House of Dolgorukov

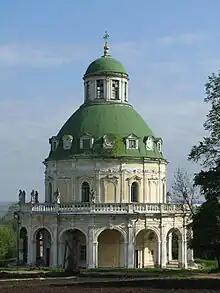
A church in the Dolgorukov family manor of Podmoklovo, 1714–22.

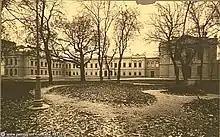
Vyazemskiy-Dolgorukiy estate (Znamenskiy lane) 3

The House of Dolgorukov is a princely Russian family of Rurikid stock. They are a cadet branch of the Obolenskiy family (until 1494 the rulers of Obolensk, one of the Upper Oka Principalities) and as such claiming patrilineal descent from Mikhail of Chernigov (d. 1246).